Foreign relations of India

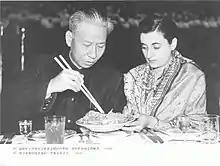
Liu Shaoqi, the then Chairman of the Standing Committee of the National People's Congress with Indira Gandhi when she was the President of Indian National Congress.

The two countries, now have close economic, political, and sports relations. Trade between the two countries grew from $3 million in 1992–1993 to $4 billion in 2005–2006, and aim to reach trade of $12 billion by 2010. One-third of India's imports from South Africa is gold bar. Diamonds, that are mined from South Africa, are polished in India. Nelson Mandela was awarded the Gandhi Peace Prize. The two countries are also members of the IBSA Dialogue Forum, with Brazil. India hopes to get large amounts of uranium, from resource-rich South Africa, for India's growing civilian nuclear energy sector.